Ghosts in Thai culture

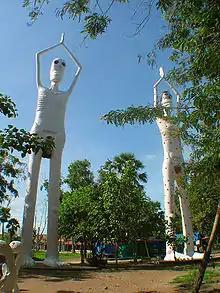
Statues of "Preta" at Wat Phai Rong Wua, Suphanburi

Belief in ghosts in Thai culture is both popular and enduring. In the history of Thailand, Buddhist popular beliefs intermingled with legends of spirits or ghosts of local folklore. These myths have survived and evolved, having been adapted to the modern media, such as Thai films, Thai television soap operas, and Thai comics.